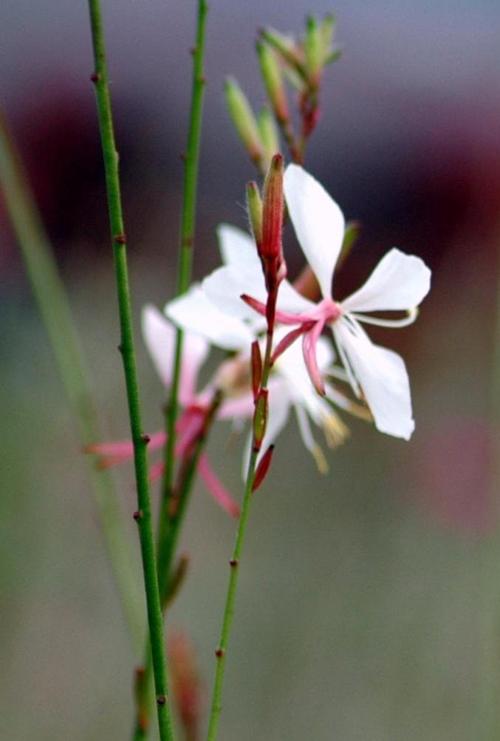
Label: gaura